Fur

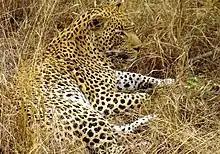
A leopard's disruptively colored coat provides camouflage for this ambush predator.

Mammalian coats are colored for a variety of reasons, the major selective pressures including camouflage, sexual selection, communication, and physiological processes such as temperature regulation. Camouflage is a powerful influence in many mammals, as it helps to conceal individuals from predators or prey. Aposematism, warning off possible predators, is the most likely explanation of the black-and-white pelage of many mammals which are able to defend themselves, such as in the foul-smelling skunk and the powerful and aggressive honey badger. In arctic and subarctic mammals such as the arctic fox ("Vulpes lagopus"), collared lemming ("Dicrostonyx groenlandicus"), stoat ("Mustela erminea"), and snowshoe hare ("Lepus americanus"), seasonal color change between brown in summer and white in winter is driven largely by camouflage. Differences in female and male coat color may indicate nutrition and hormone levels, important in mate selection. Some arboreal mammals, notably primates and marsupials, have shades of violet, green, or blue skin on parts of their bodies, indicating some distinct advantage in their largely arboreal habitat due to convergent evolution. The green coloration of sloths, however, is the result of a symbiotic relationship with algae. Coat color is sometimes sexually dimorphic, as in many primate species. Coat color may influence the ability to retain heat, depending on how much light is reflected. Mammals with darker colored coats can absorb more heat from solar radiation and stay warmer; some smaller mammals, such as voles, have darker fur in the winter. The white, pigmentless fur of arctic mammals, such as the polar bear, may reflect more solar radiation directly onto the skin.